Confessions of a Falling Woman

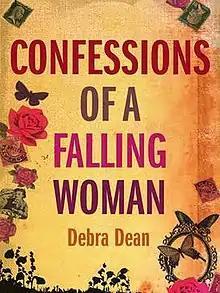

Confessions of a Falling Woman and Other Stories is a 2008 short story collection by Debra Dean. It is a 2009 Paterson Fiction Prize winner, and was on the longlist of the 2008 Florida Book Awards.